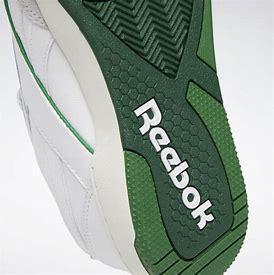
Brand: Reebok
Model: BB 4000 Ii